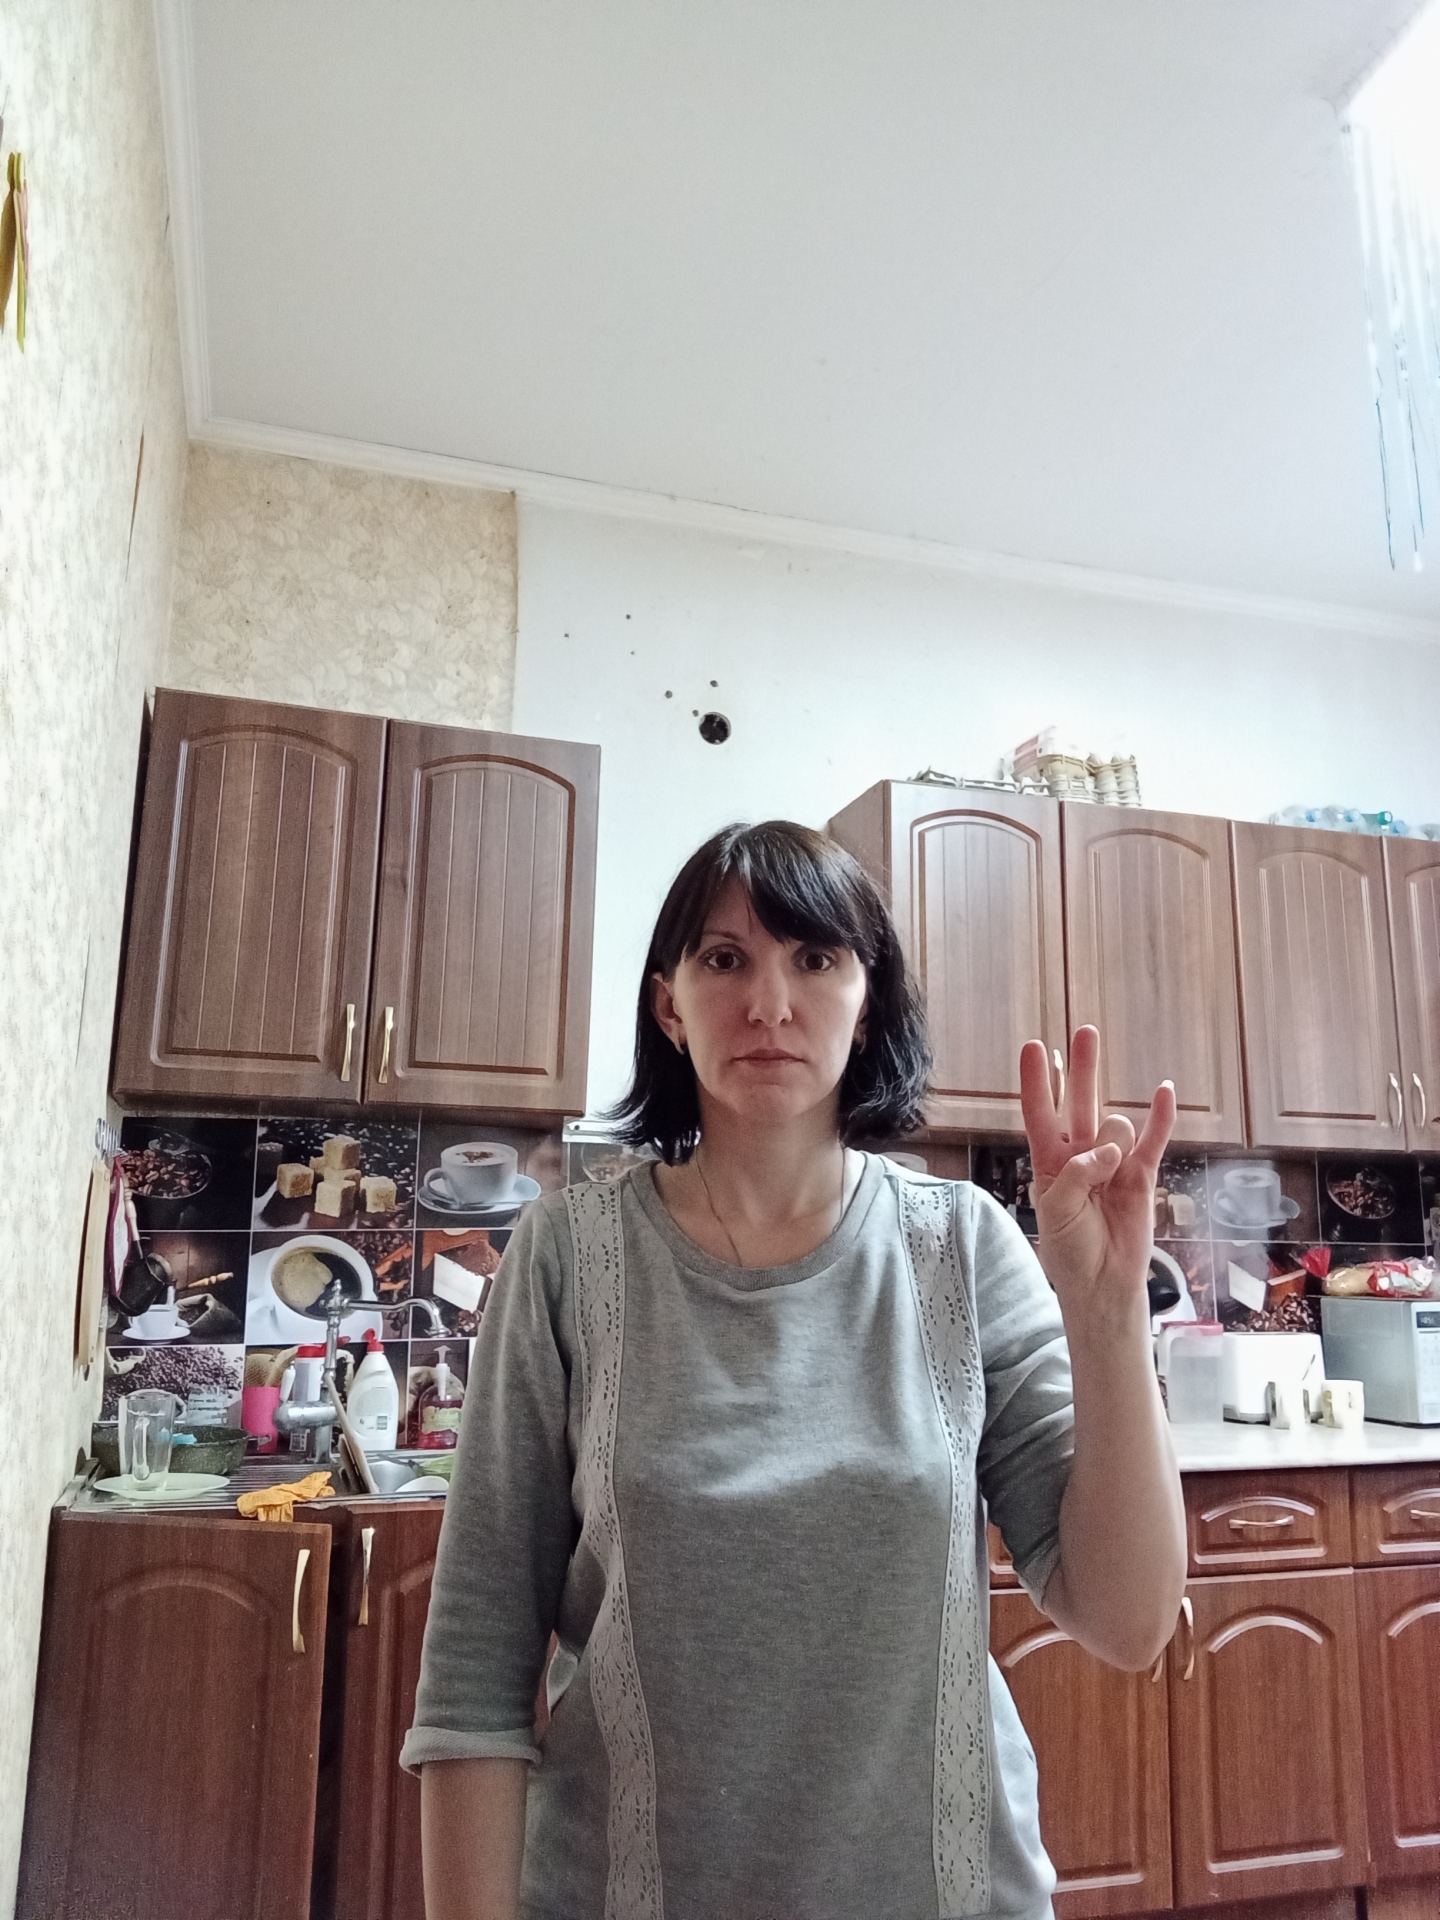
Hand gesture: three3